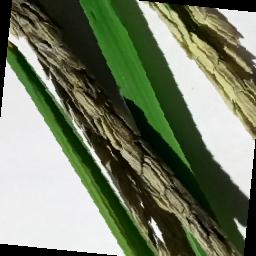
Label: Rice___Neck_Blast